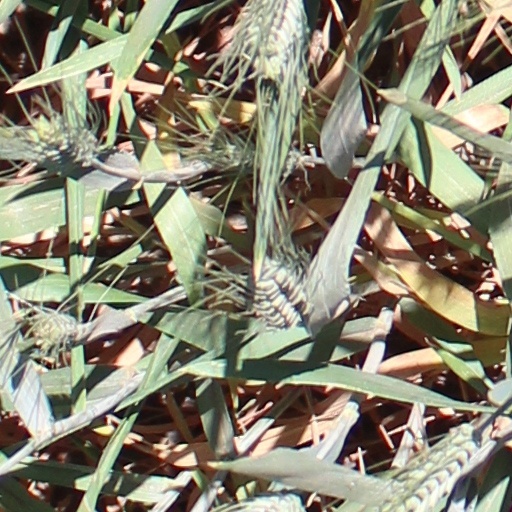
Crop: wheat